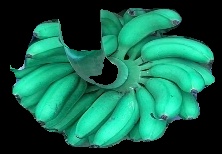
Variety: rasbale
Grade: grade1